Connecticut Route 15

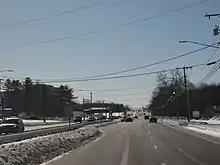
Berlin Turnpike

Route 15 continues onto a four-lane arterial road concurrent with US 5, known as the Berlin Turnpike, running between Silver Lake to the west and Lamentation Mountain to the east. Here, it passes along a commercial strip before passing areas of residence. The highway enters the town of Berlin and Hartford County, and briefly forms the western edge of Lamentation Mountain State Park, before heading back into commercial areas. An old alignment of the Berlin Turnpike, splits to the west, while US 5/Route 15 curve to their interchange with the Route 9 freeway and Route 372, in which all access besides the ramps from US 5/Route 15 to southbound Route 9 and from southbound Route 9 to US 5/Route 15 is made via Route 372. North of Route 9, the old alignment of the Berlin Turnpike rejoins the new road briefly, before splitting again, this time to the east. The highway crosses the Mattabesset River before intersecting the western terminus of Route 160. US 5/Route 15 passes rows of shopping centers, as it comes into the town of Newington, intersecting the southern terminus of Route 173, which heads north towards the town of West Hartford. The highway continues to its junction with the southern terminus of Route 176, which heads north towards the center of Newington. A park and ride lot is located in the northeastern corner of this intersection, with Griswoldville Avenue. From here, US 5/Route 15 passes the ConnDOT headquarters on the east, prior to reaching the intersections with Route 287. The highway leaves Newington at its interchange with Route 175, which heads west towards the center of town and east towards the town of Wethersfield.